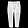
Label: Trouser